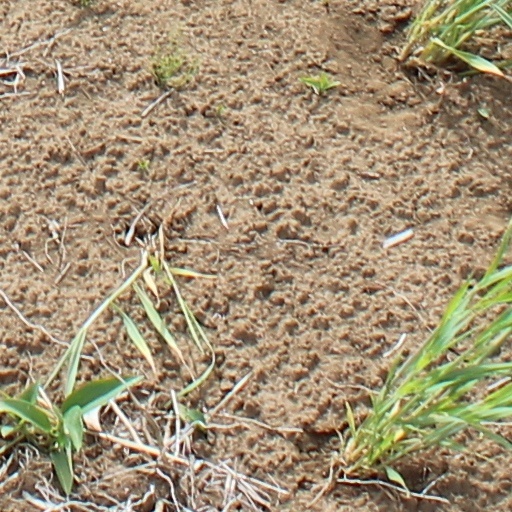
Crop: wheat